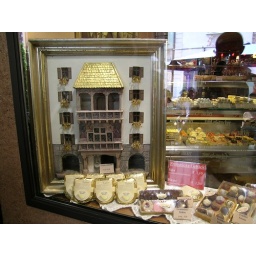
The golden roof in a window